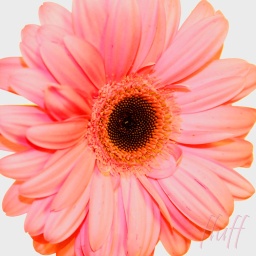
pink flowers in front of a small soft box with sb 800 on top of camera.